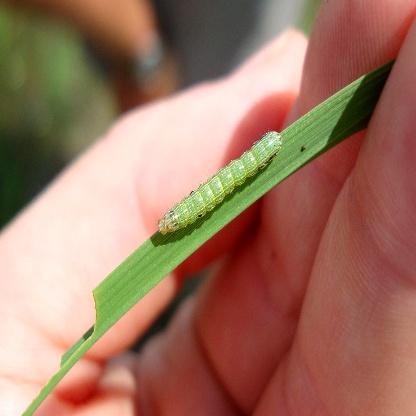
Nhãn: Sâu cuốn lá lớn ( Rice skipper)